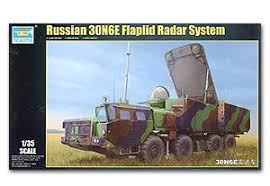
Label: 30N6E